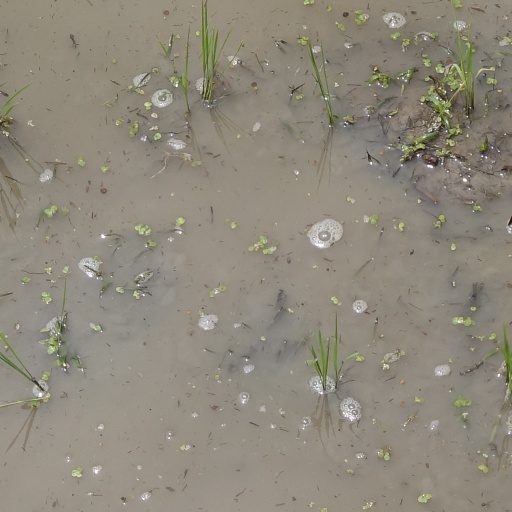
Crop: rice